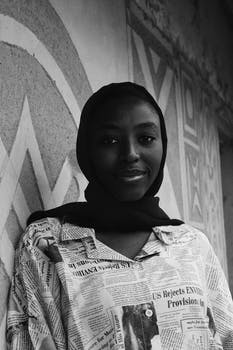
Label: No Watermark